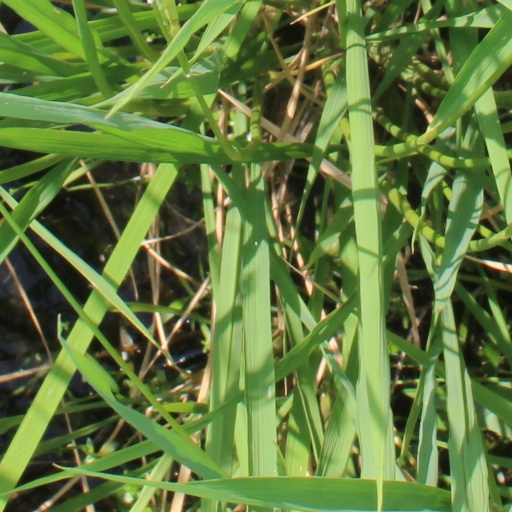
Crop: rice